Polycystic ovary syndrome

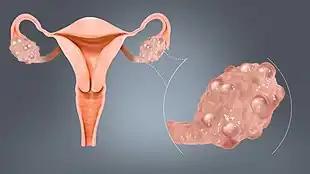
A polycystic ovary

Polycystic ovary syndrome, or polycystic ovarian syndrome, (PCOS) is the most common endocrine disorder in women of reproductive age. The name originated from the observation of cysts which form on the ovaries of some women with this condition. However, this is not a universal symptom and is not the underlying cause of the disorder.